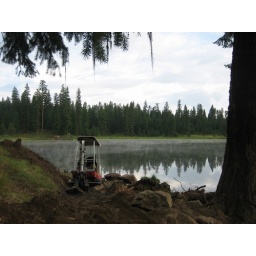
Working in the early morning on a rock retaining wall